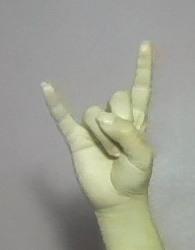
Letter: la